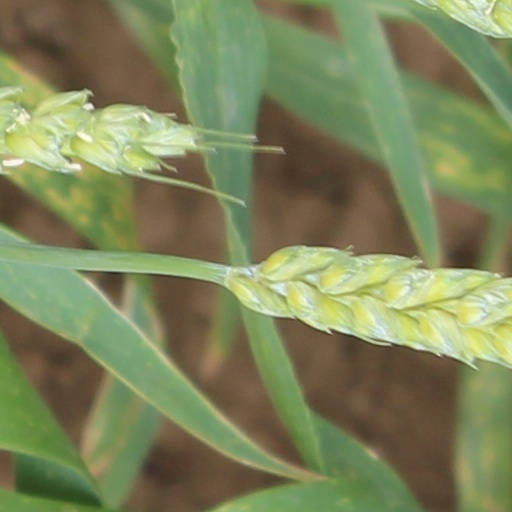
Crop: wheat